Tom Riley (Iowa politician)

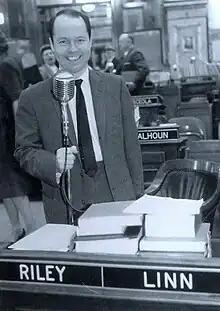
Riley at the Iowa Legislature

Tom Riley (January 9, 1929 – July 21, 2011) was an American lawyer from Cedar Rapids, Iowa who served two terms in the Iowa House of Representatives and four in the Iowa Senate.